Voltri

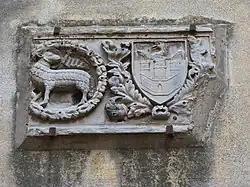
Ancient coat of arms of Voltri

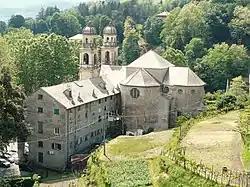
Sanctuary of Nostra Signora di Acquasanta

Voltri is a quartiere of the Italian city of Genoa, located west of the city centre.